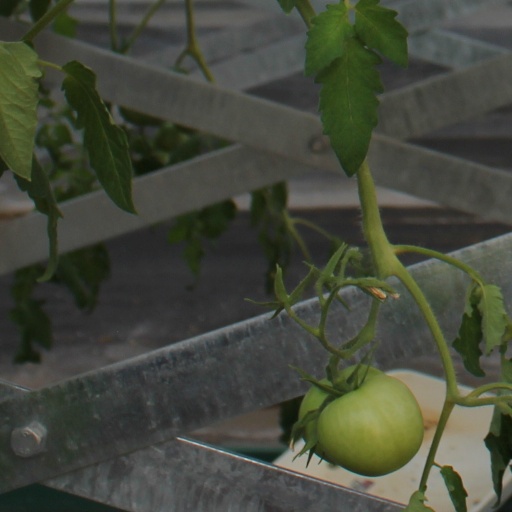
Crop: tomato